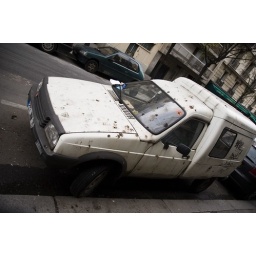
So many cars had bird shit on them in Paris